Plate armour

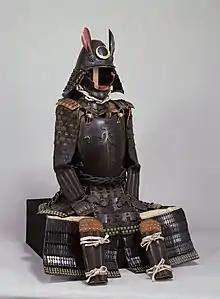
A Japanese 16th–17th century suit of plate armour with a western-style cuirass ("nanban dō gusoku")

In the Kofun period (250–538), iron plate cuirasses ("tankō") and helmets were being made. Plate armour was used in Japan during the Nara period (646–793); both plate and lamellar armours have been found in burial mounds, and "haniwa" (ancient clay figures) have been found depicting warriors wearing full armour.